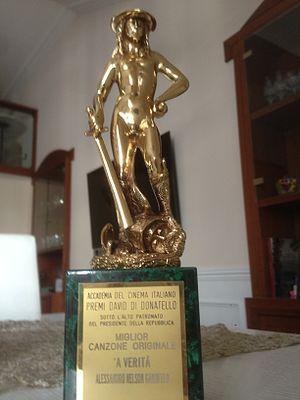
Les David di Donatello sont des récompenses décernées chaque année depuis 1955 par l'Association David di Donatello, rattachée à l'Académie du cinéma italien.